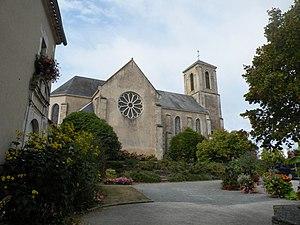
eglise de givrand, vendée, france
La liste des églises de la Vendée recense de la manière la plus complète possible les églises, cathédrale et basiliques situées dans le département français de la Vendée.
Givrand est une commune du Centre-Ouest de la France, située dans le département de la Vendée en région Pays de la Loire.